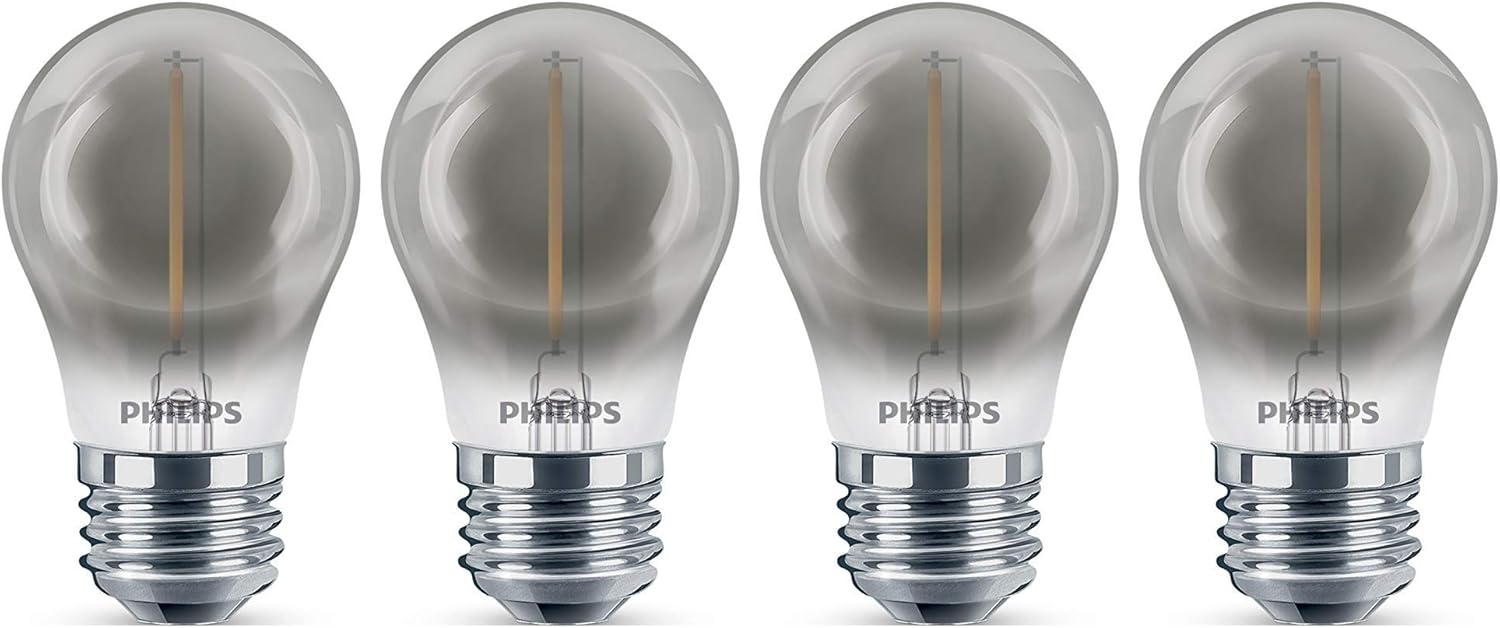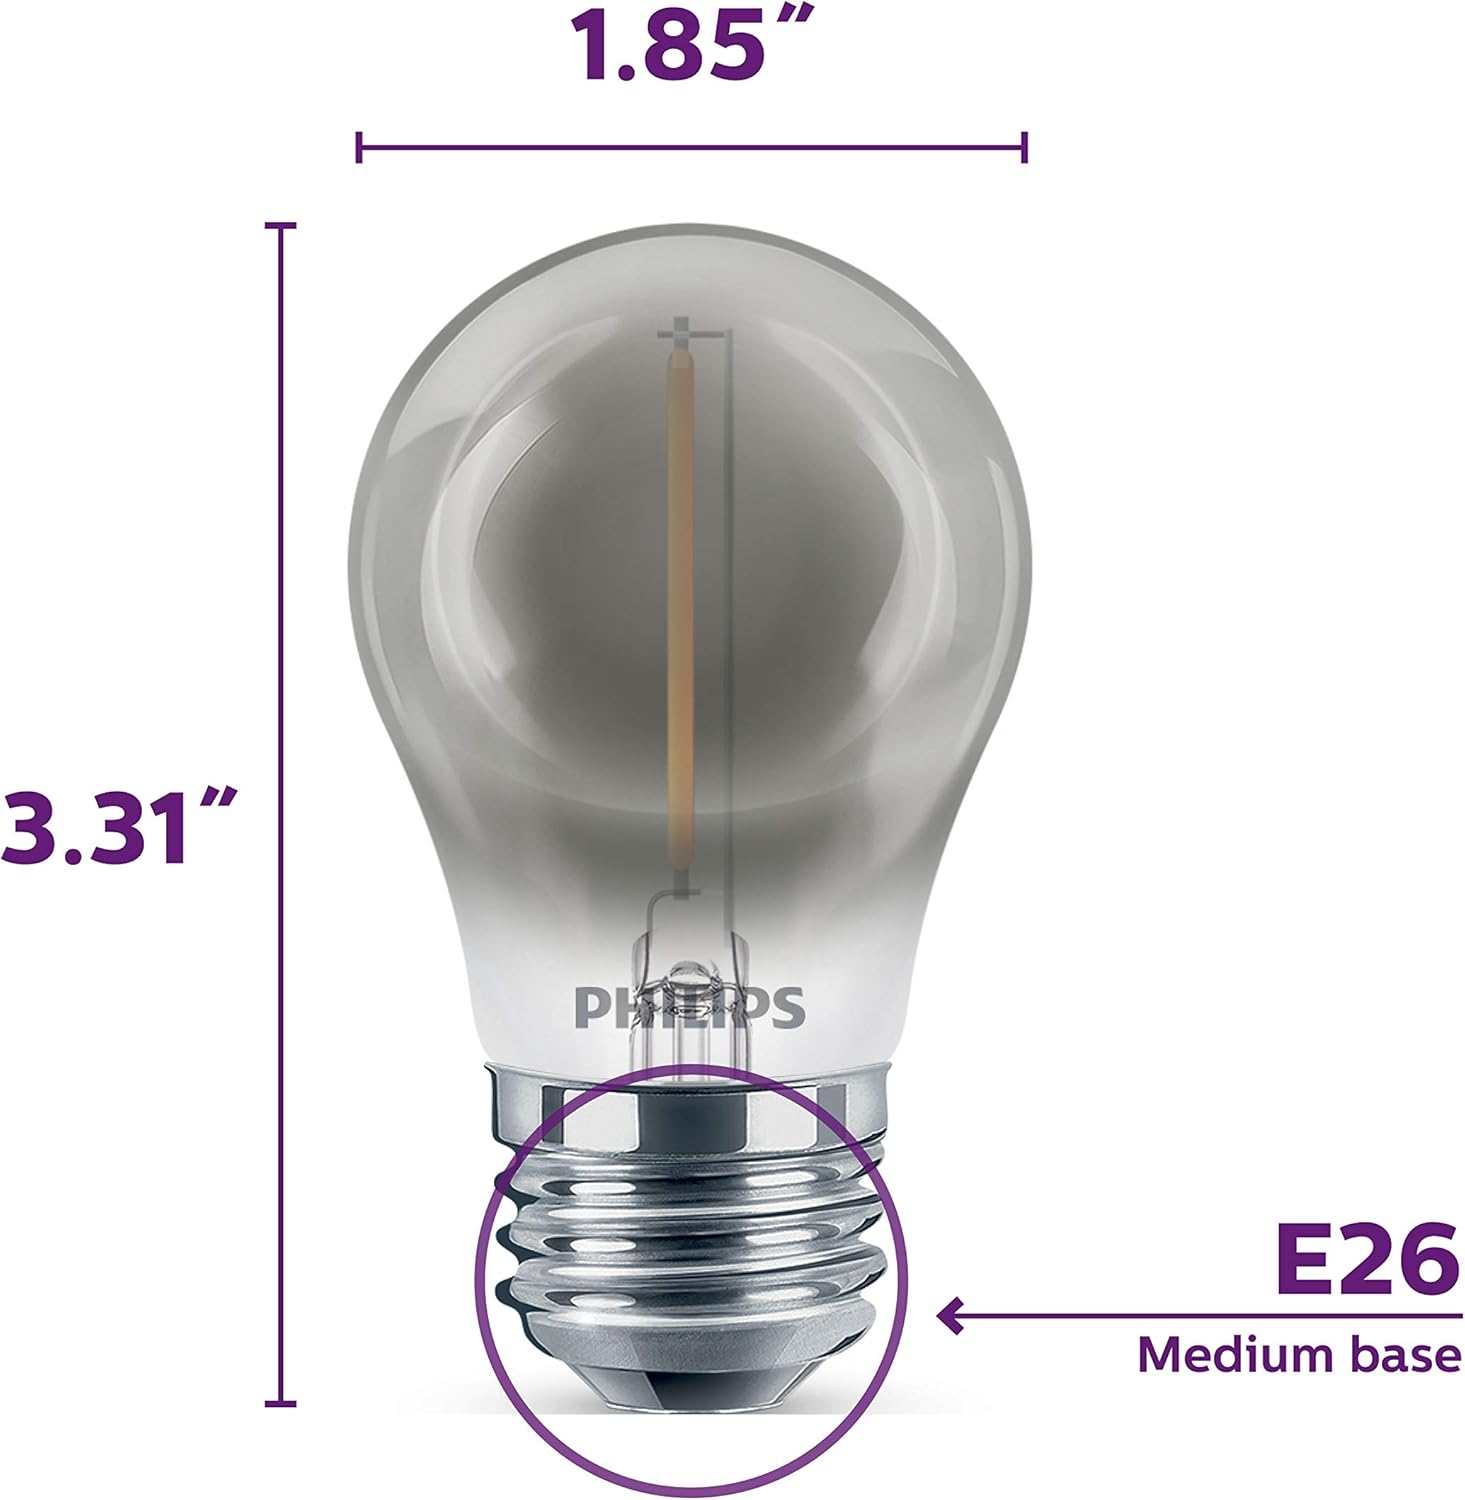
Philips LED Dimmable A15 Modern Light Bulb: 100 Lumens, 4000 Kelvin, 4 Watts (25-Watt Equivalent), Cool White, E26 Medium Screw Base, 4-Pack
Category: Tools & Home Improvement
Philips LED Dimmable A15 modern light bulb adds ambiance and sophistication to outdoor and indoor lighting. This Philips LED light bulb is ideal for use in dining rooms, family rooms, and exposed fixtures, and provides a clear cool light to any room. Outdoors, the light bulbs create an inviting and sophisticated effect in string lights, wall and exterior deck lighting and landscape lighting.
Features: ENERGY EFFICIENT: Philips LED Dimmable A15 light bulbs use 80% less energy than 25 Watt incandescent light bulbs while maintaining the look and feel of a classic light bulb. Philips LED light bulbs are mercury free and energy start certified. | LONG LASTING: These Philips LED light bulbs last 13X longer than incandescent and halogen light bulbs. Each light bulb is expected to deliver a lifetime of up to 15, 000 hours of light (based on three hours per day), saving you the cost of frequent bulb replacement. | DECORATIVE BULB: Philips LED Dimmable A15 modern light bulb adds ambiance and sophistication to outdoor and indoor lighting. This Philips LED light bulb is ideal for use in dining rooms, family rooms, and exposed fixtures, and provides a clear cool light to any room. Outdoors, the light bulbs create an inviting and sophisticated effect in string lights, wall and exterior deck lighting and landscape lighting. | SMOOTH DIMMING: Philips dimmable LED light bulbs are flicker-free, silent, and tested to work with more dimmer switches than any other led bulb on the market. These A15 light bulbs smoothly dim from 4000K down to a cool light with greater clarity than traditional incandescent bulbs. | COMPATIBILITY: these Philips led light bulbs fit in E26 medium screw bases. Not compatible with Philips HUE products. Philips LED dimmable A15 light bulbs are for non connected use only.